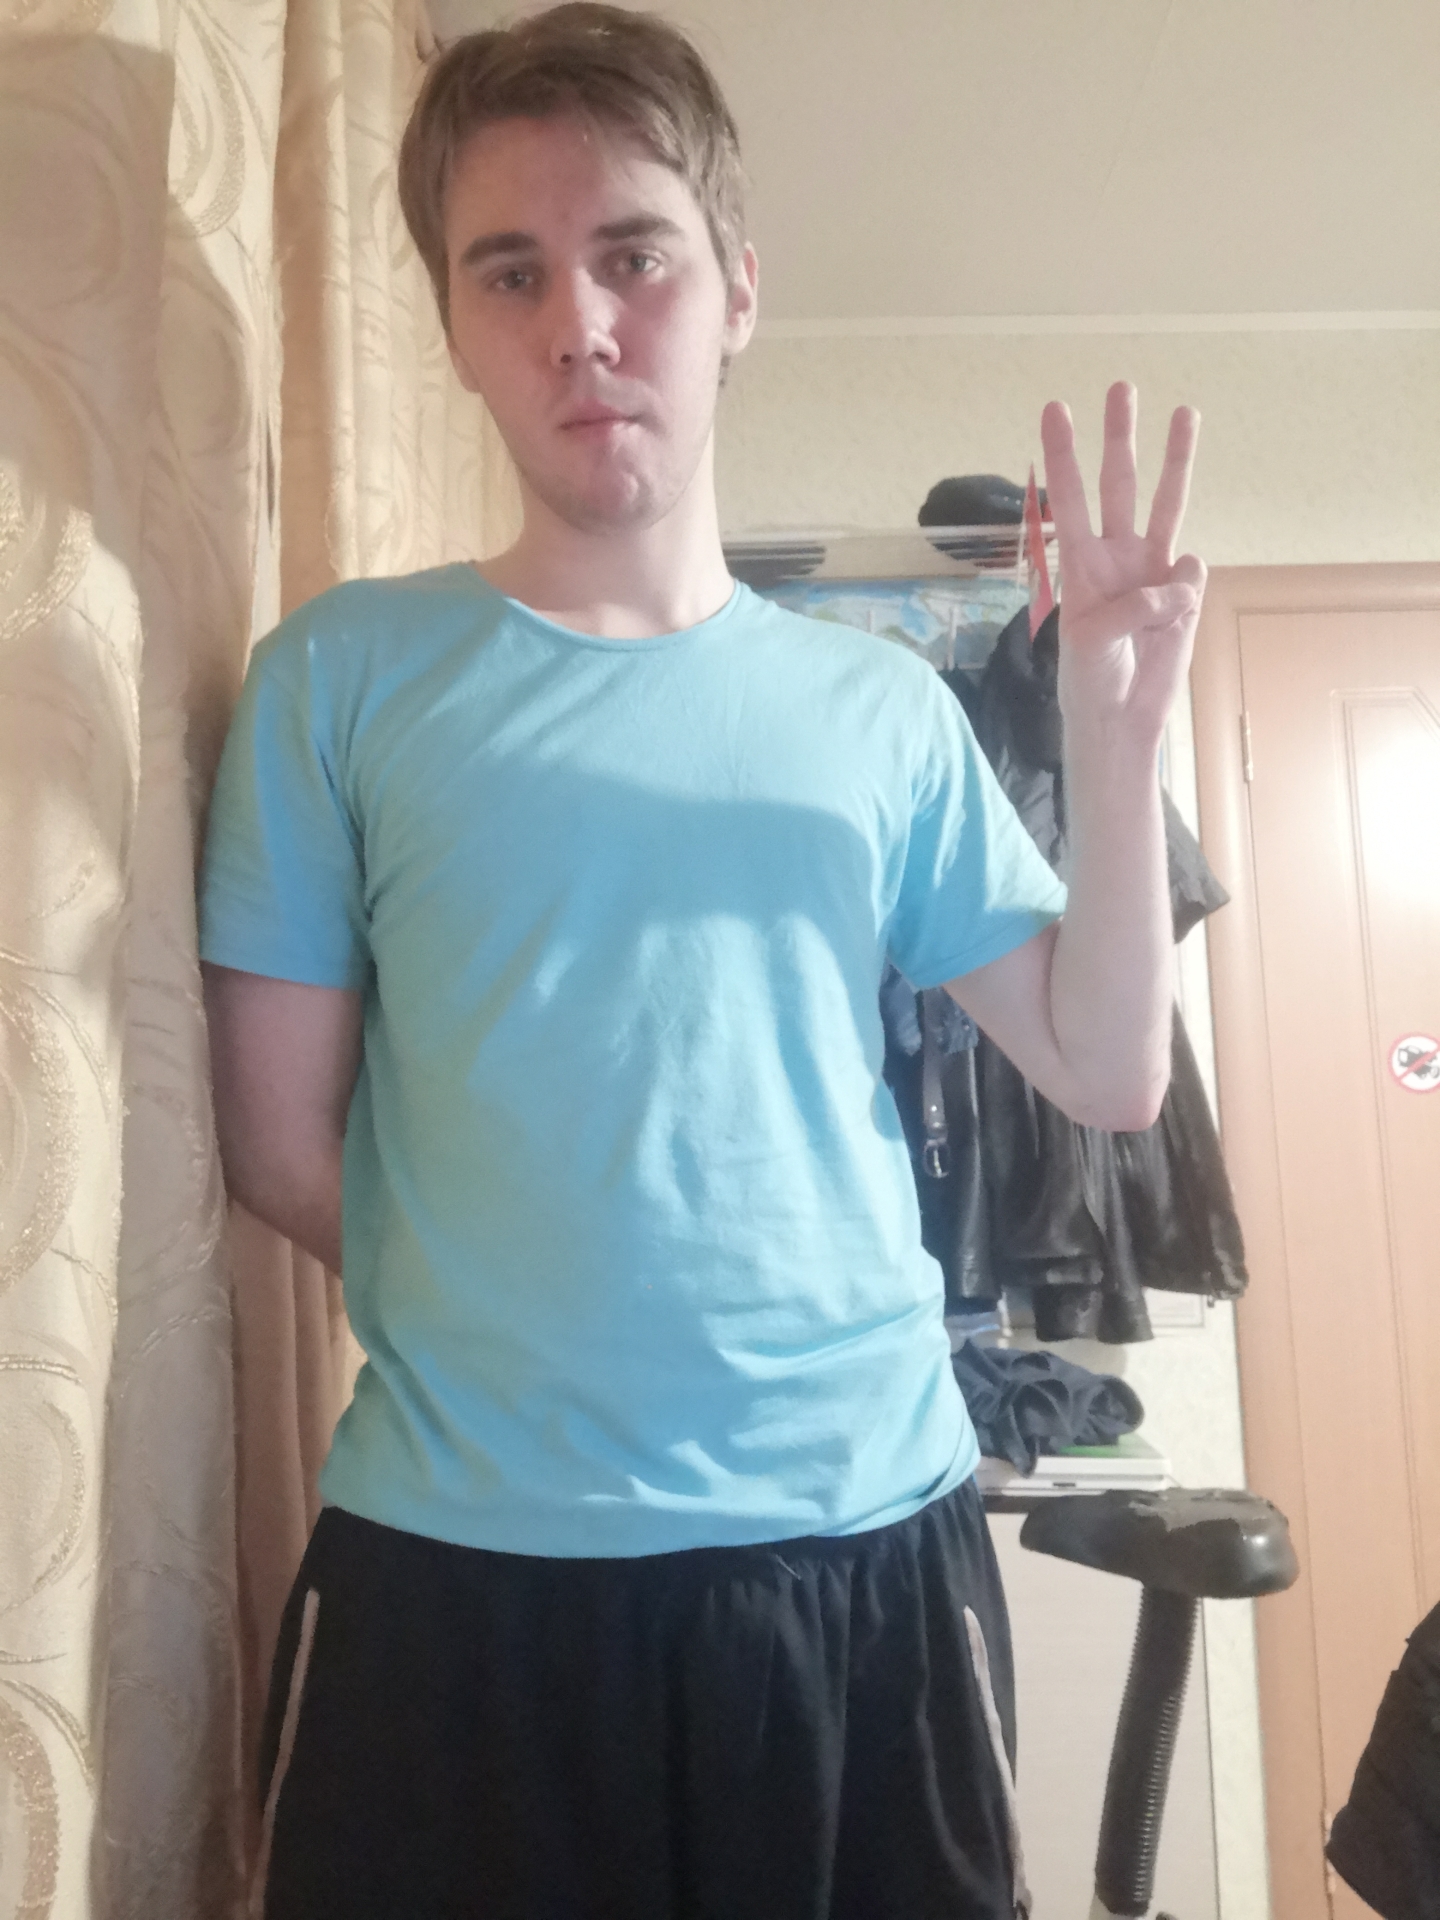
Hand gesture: three